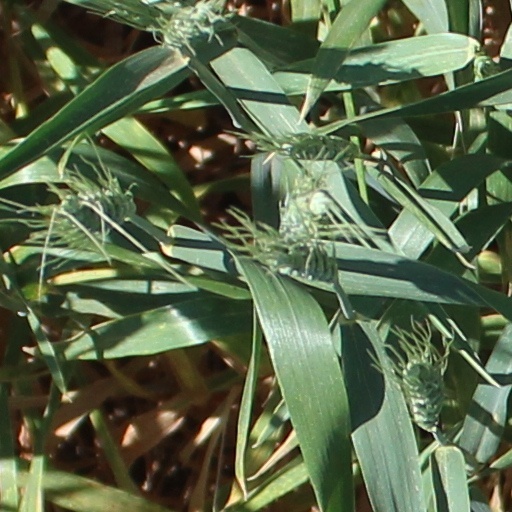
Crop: wheat